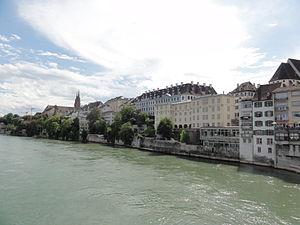
La Suisse, en forme longue la Confédération suisse est un pays d'Europe centrale et, selon certaines définitions, de l'Ouest, formé de 26 cantons, avec Berne pour capitale de facto, parfois appelée « ville fédérale ». La Suisse est bordée par l'Allemagne au nord, l'Autriche et le Liechtenstein à l'est-nord-est, l'Italie au sud et au sud-est et la France à l'ouest. C'est un pays sans côte océanique, mais qui dispose d'un accès direct à la mer par le Rhin. La superficie de la Suisse est de 41 285 km². Elle est géographiquement divisée entre les Alpes, le plateau suisse et le Jura. Les Alpes occupent la majeure partie du territoire. La population de la Suisse dépasse les 8,5 millions d'habitants et elle se concentre principalement sur le plateau, là où se trouvent les plus grandes villes. Parmi elles, Zurich, Genève et Bâle sont les agglomérations les plus importantes du pays en termes économiques et de population, et des villes mondiales où se trouvent le siège d'organisations internationales et des aéroports de dimension internationale.
L'Université de Bâle est une université suisse fondée en 1460. Elle est de ce fait la plus ancienne université de Suisse.